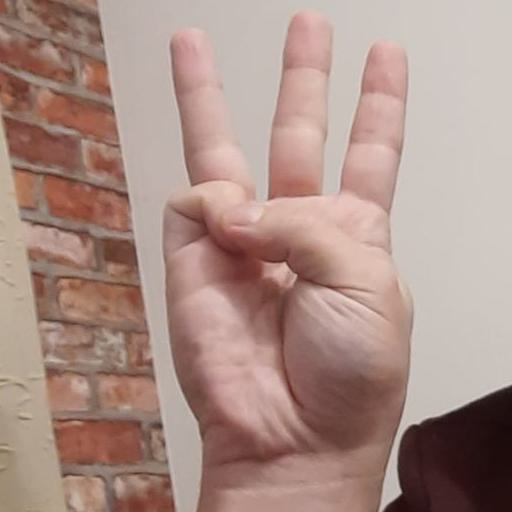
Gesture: three